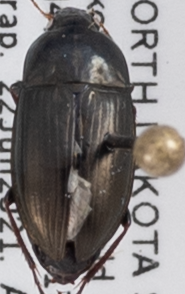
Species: Amara littoralis
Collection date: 2021-06-22
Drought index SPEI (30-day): -2.09
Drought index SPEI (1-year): -2.09
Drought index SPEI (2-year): -0.184